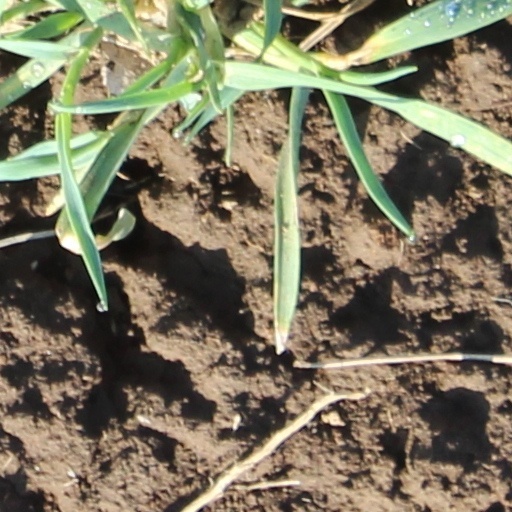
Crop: wheat